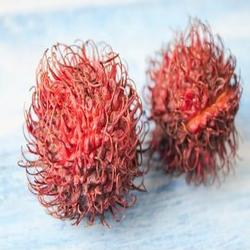
Label: Rambutan